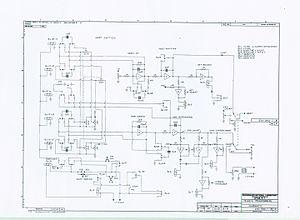
Tennis for Two est un jeu vidéo de tennis conçu en 1958 par William Higinbotham et développé par Robert Dvorak, souvent considéré comme le premier jeu vidéo de l'histoire. Le jeu est développé sur un ordinateur analogique Donner Model 30 dédié et relié à un oscilloscope qui sert d'écran. Le concept est présenté en 1958 et 1959 lors des portes ouvertes du laboratoire national de Brookhaven.